1946 Windsor–Tecumseh tornado

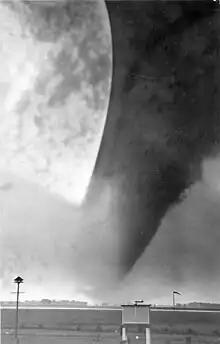
The Windsor Tornado, taken at Windsor Airport looking northwest towards downtown and Detroit.

On June 17, 1946, a deadly and powerful tornado moved through the city of Windsor, Ontario, killing 17 people. The tornado was the most powerful tornado to strike Windsor, when it was at F4 intensity. The tornado touched down near River Rouge, Michigan, then crossed the Detroit River and made landfall in the Brighton Beach neighbourhood of Windsor. It then cut across southern Windsor and northern Sandwich West Township, Ontario (now the Municipality of LaSalle, Ontario), along a path in length. It also cut across Highway 3 before weakening somewhat. The storm then touched down as an F4 again at the modern-day intersection of Walker Road and Grand Marais Road, near the center of the city.